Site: brandenburg
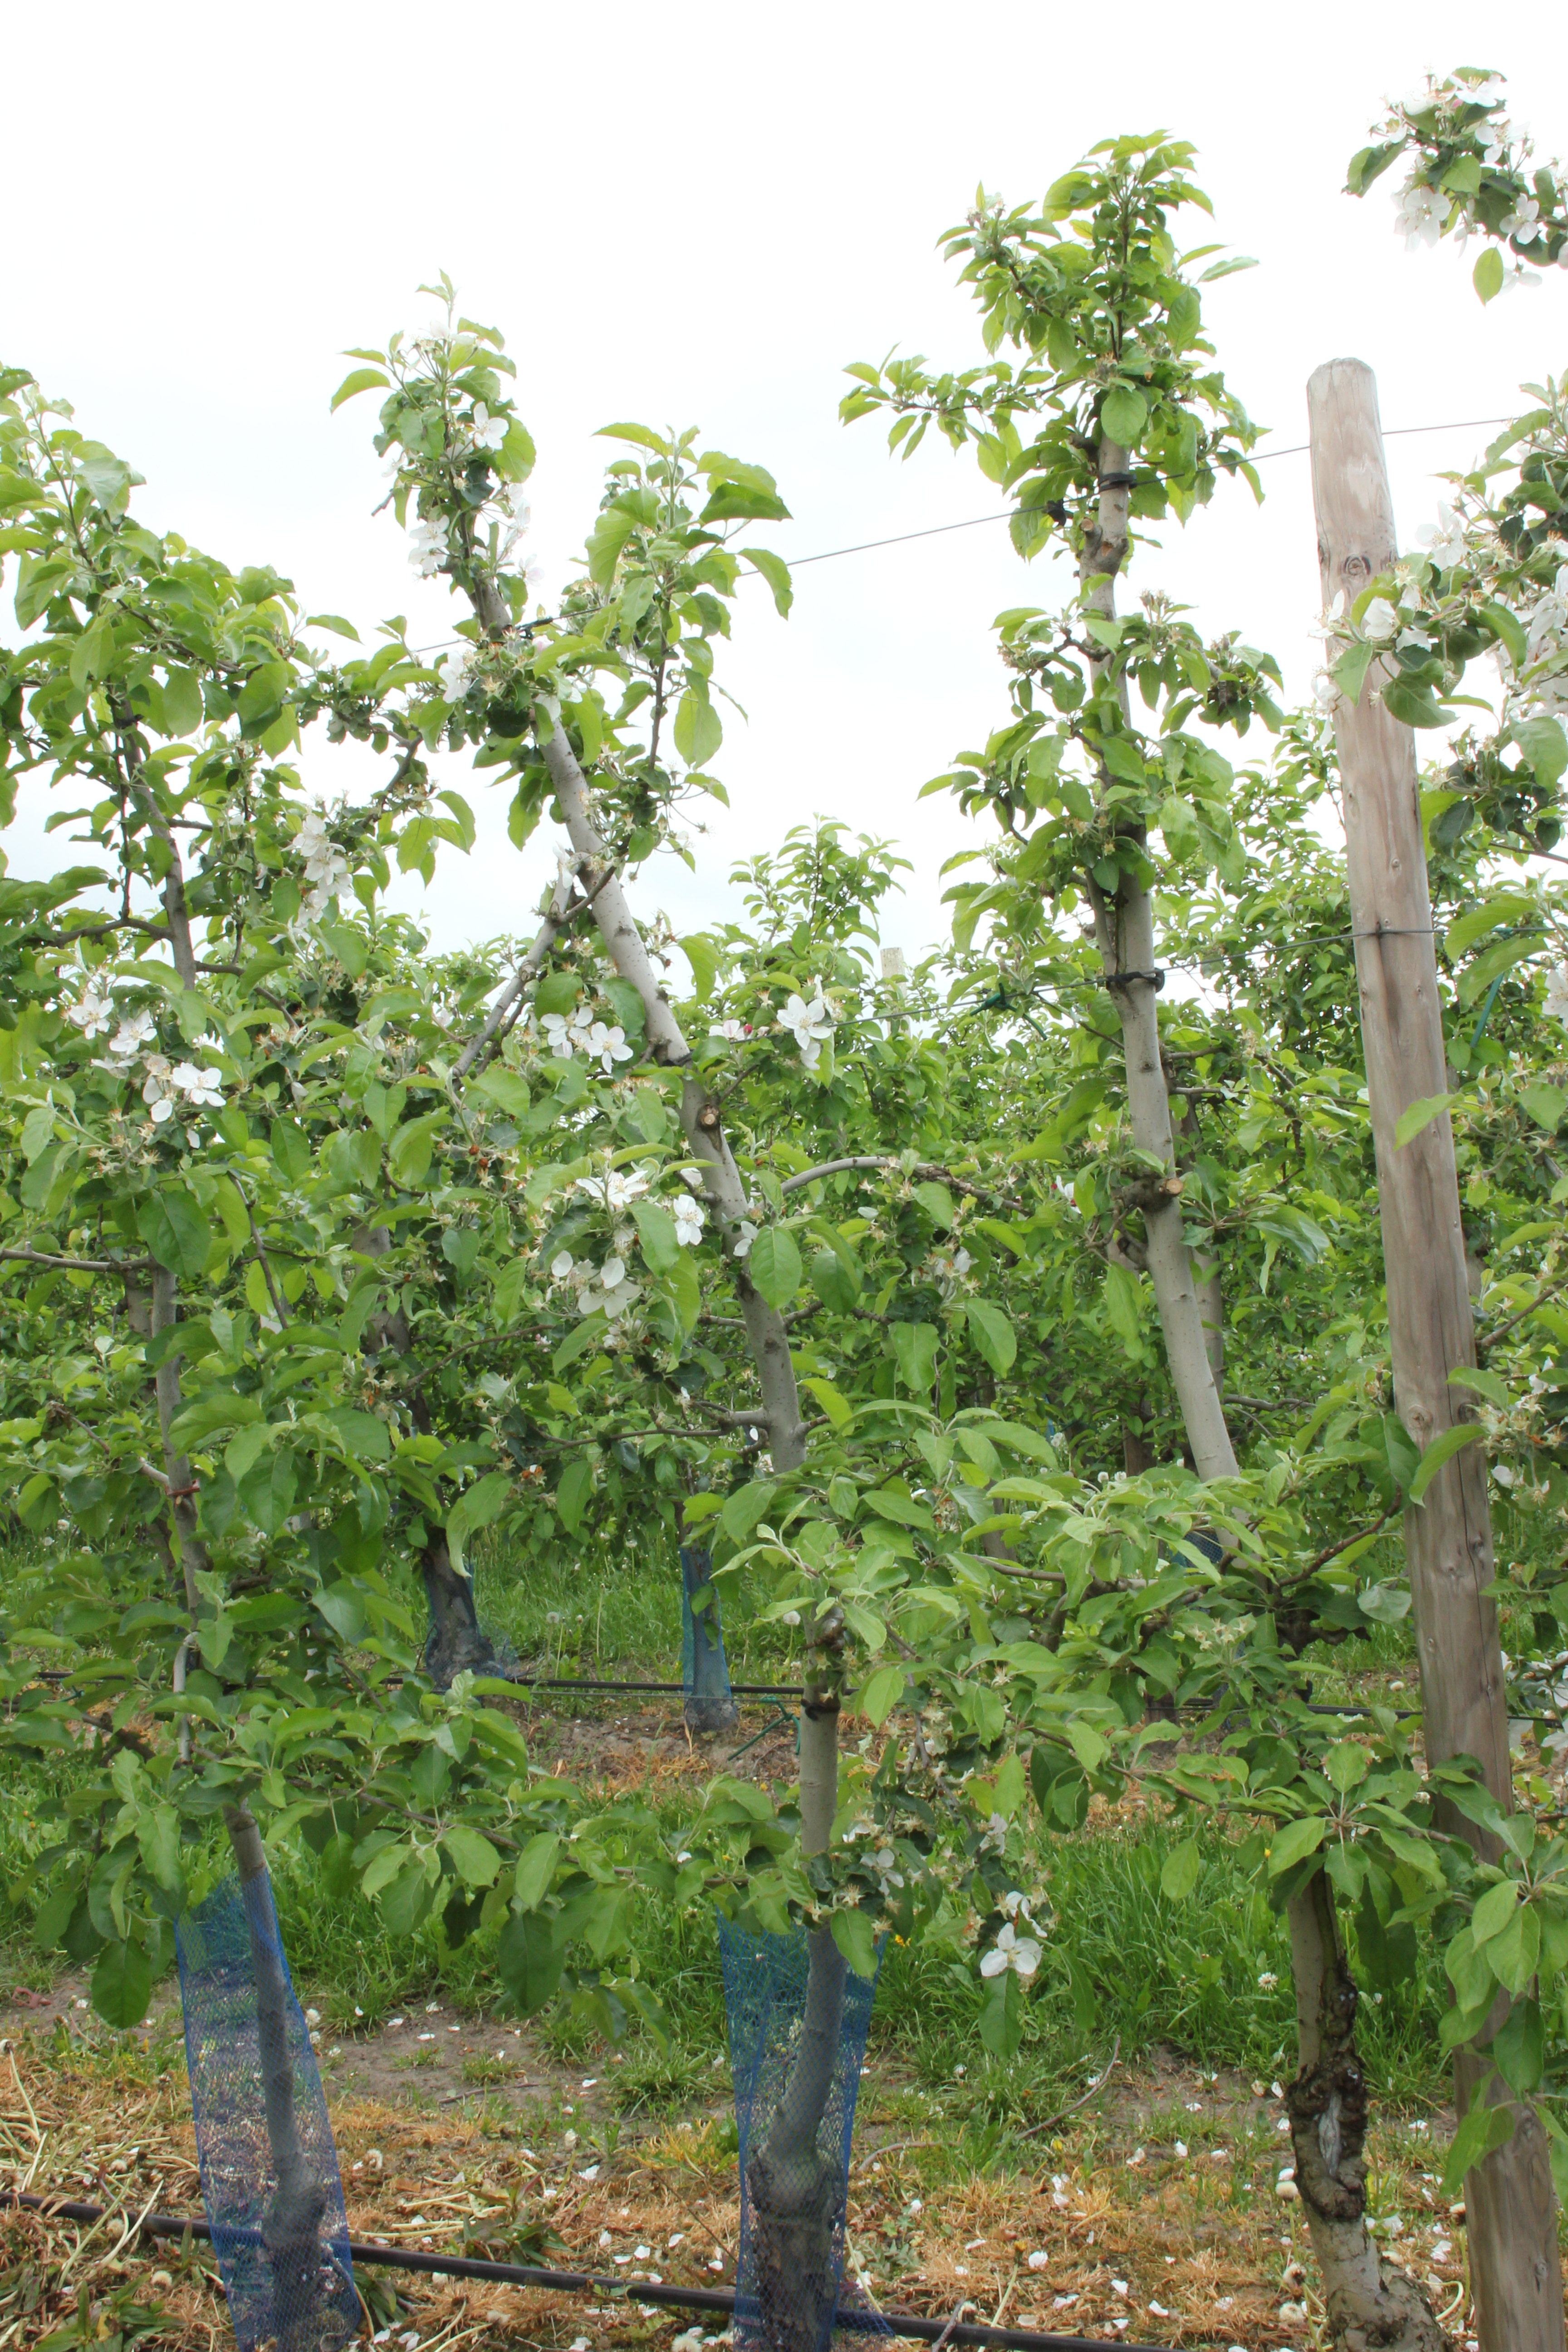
Growth stage (BBCH 67): Flowering